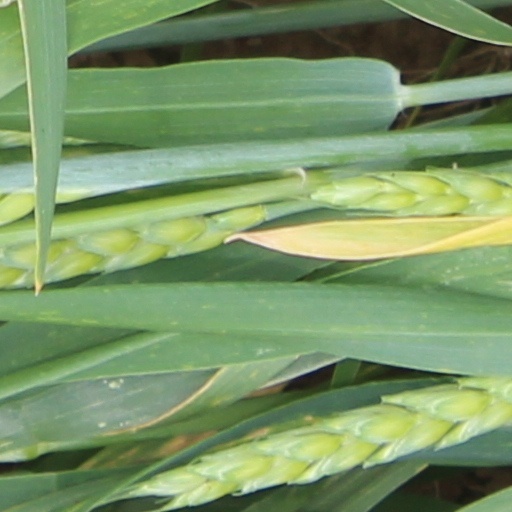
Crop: wheat